Down Under (book)

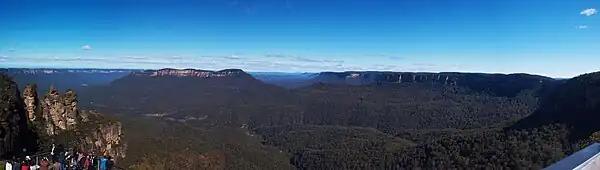
View of Jamison Valley from north escarpment, outside Katoomba: Three Sisters far left; Mount Solitary left of centre; Narrowneck Plateau, far right, all part of the Blue Mountains region

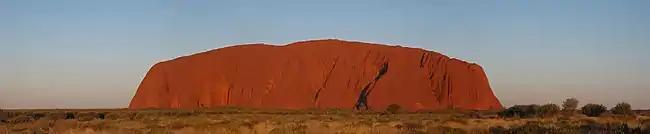
A panorama of Uluru around sunset, showing its distinctive red colouration at dusk.

This section of the book starts off with historical accounts from the time when Australia was discovered and goes on to illustrate how the Australians built a dynamic and prosperous society from a modest and unpropitious beginning. The rest of this section is devoted to the author's account of what he considers to be Civilized Australia, with accounts of Sydney, Melbourne, Adelaide, Canberra, the Gold Coast, Surfers Paradise, and many countryside towns in between.